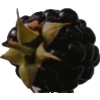
Label: blackberry